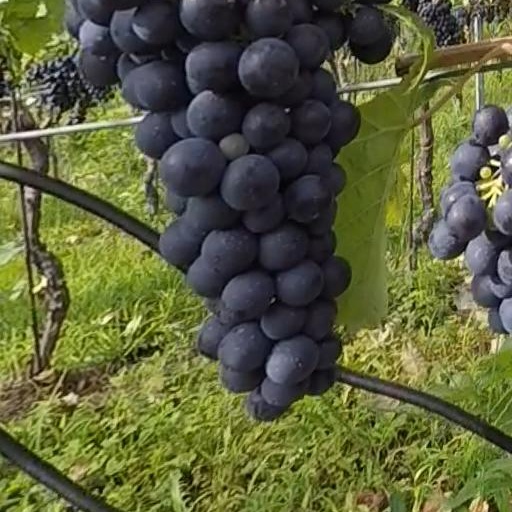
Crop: grape